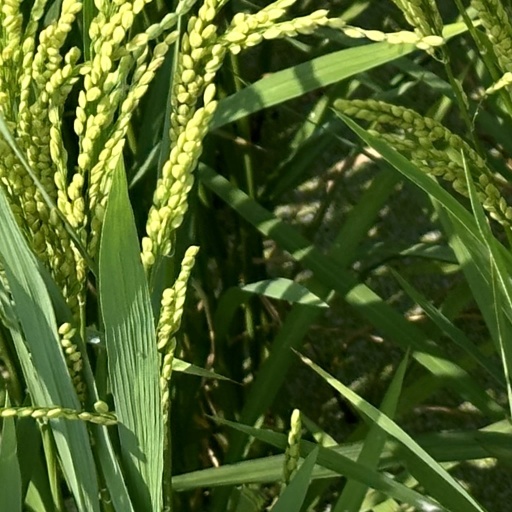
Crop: rice